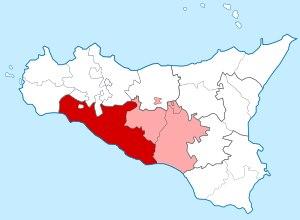
L' archidiocèse d'Agrigente est un archidiocèse métropolitain de l'Église catholique d'Italie appartenant à la région ecclésiastique de Sicile.